Josh Gorges

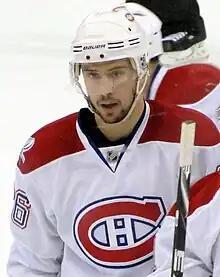
Gorges with the Canadiens in May 2010.

On July 1, 2014, Gorges was traded to the Buffalo Sabres in exchange for the Minnesota Wild's 2016 second-round pick. He refused to waive his no-trade clause to be traded to the Canadiens' rival, the Toronto Maple Leafs.